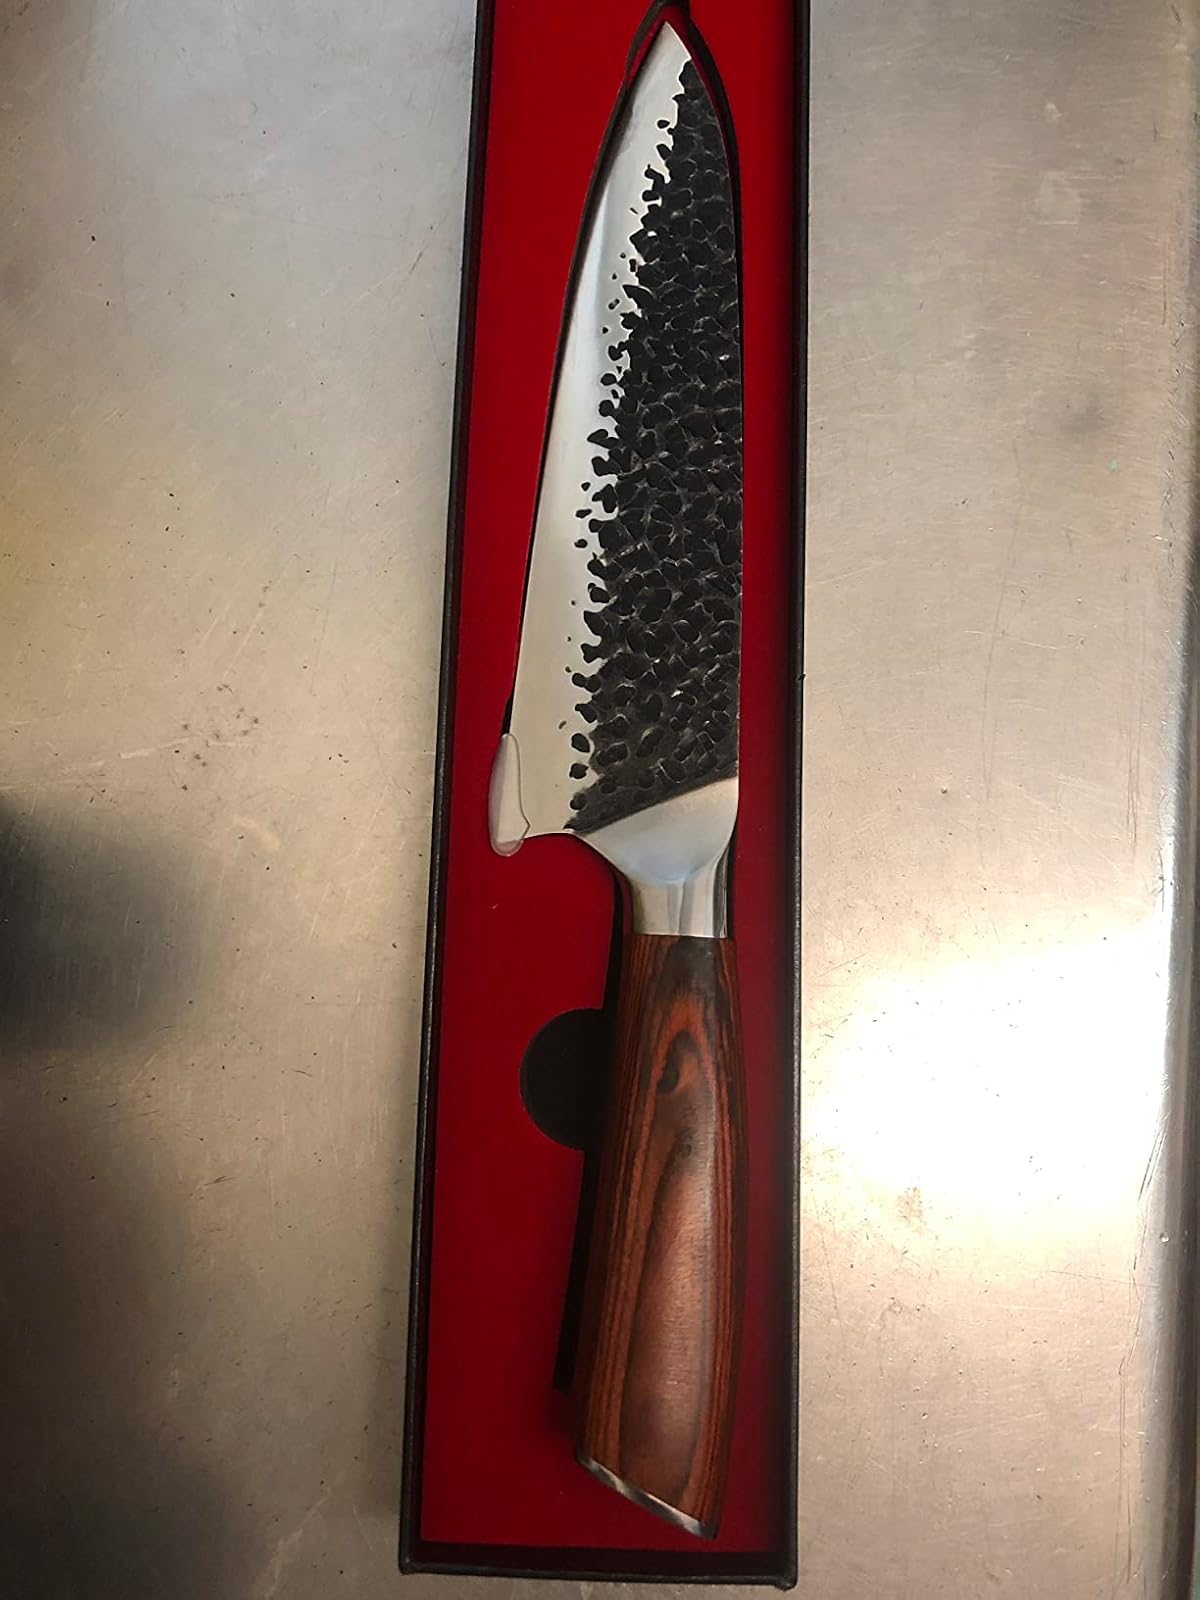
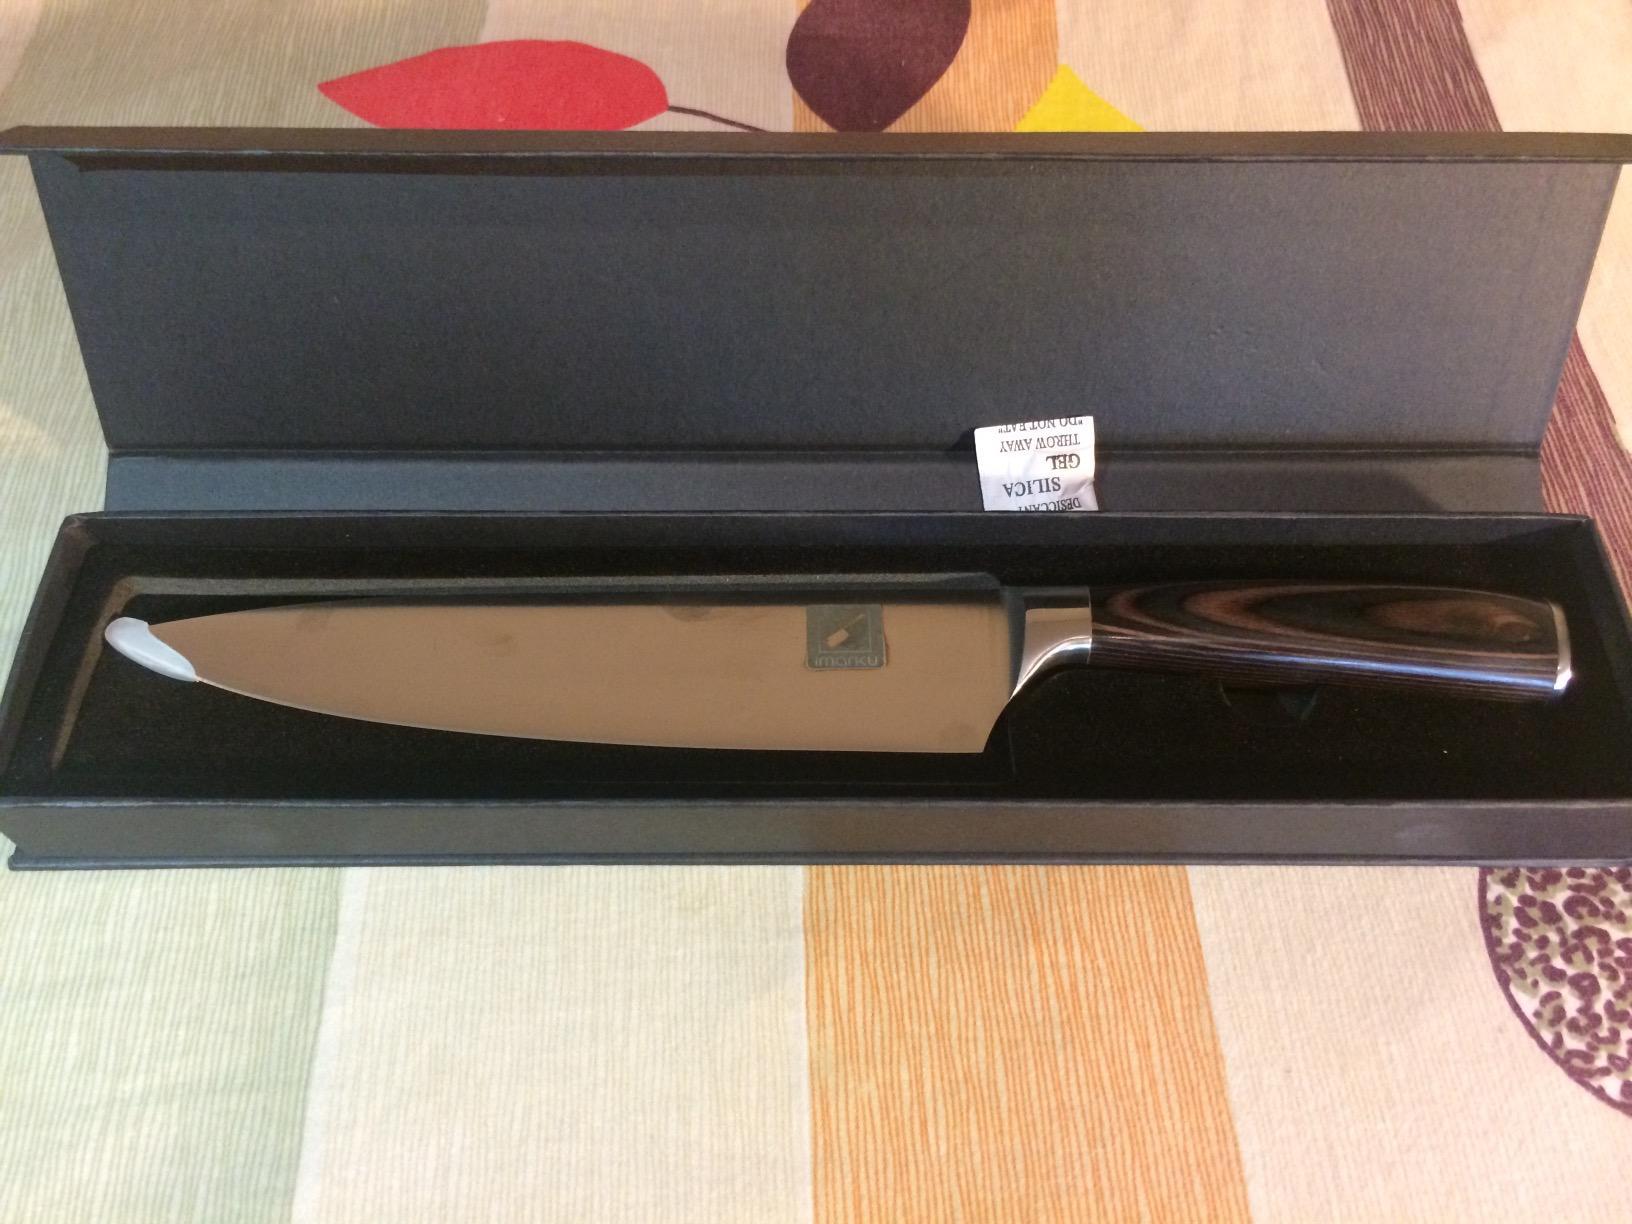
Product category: items_knife
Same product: no